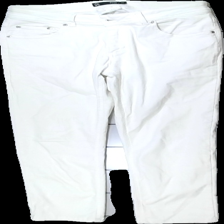
View: front
Type: Trousers
Category: Ladies
Brand: Not in the list
Brand text on label: Pret
Colors: White
Material: 80% cotton, 20% polyester
Cut: Regular
Size: 42
Season: All
Stains: Minor
Damage: stained
Damage location: top right
Damage 2: stained
Damage 2 location: top left
Price range: <50
Recommended usage: Export